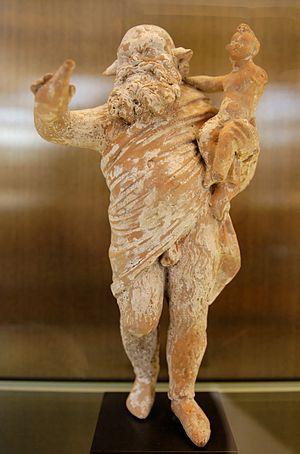
Papposilène portant Dionysos enfant. Terre cuite, vers 350-300 av. J.-C., variante de l'Hermès d'Olympie. Provenance
Hermès portant Dionysos enfant, également connu sous les noms d’Hermès de Praxitèle ou Hermès d'Olympie, est une statue grecque antique découverte en 1877 dans les ruines du temple d'Héra à Olympie. Elle est exposée au musée archéologique d'Olympie.